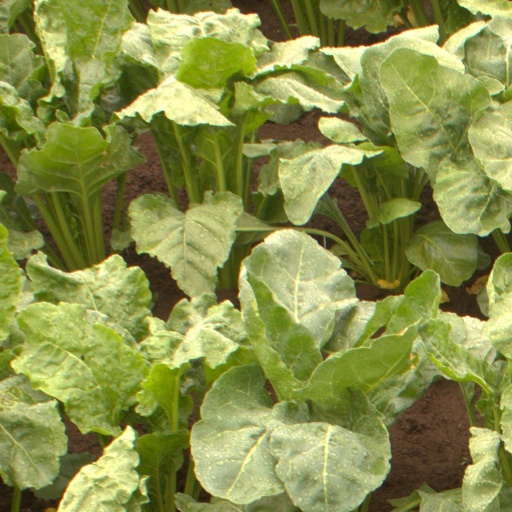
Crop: sugar beet